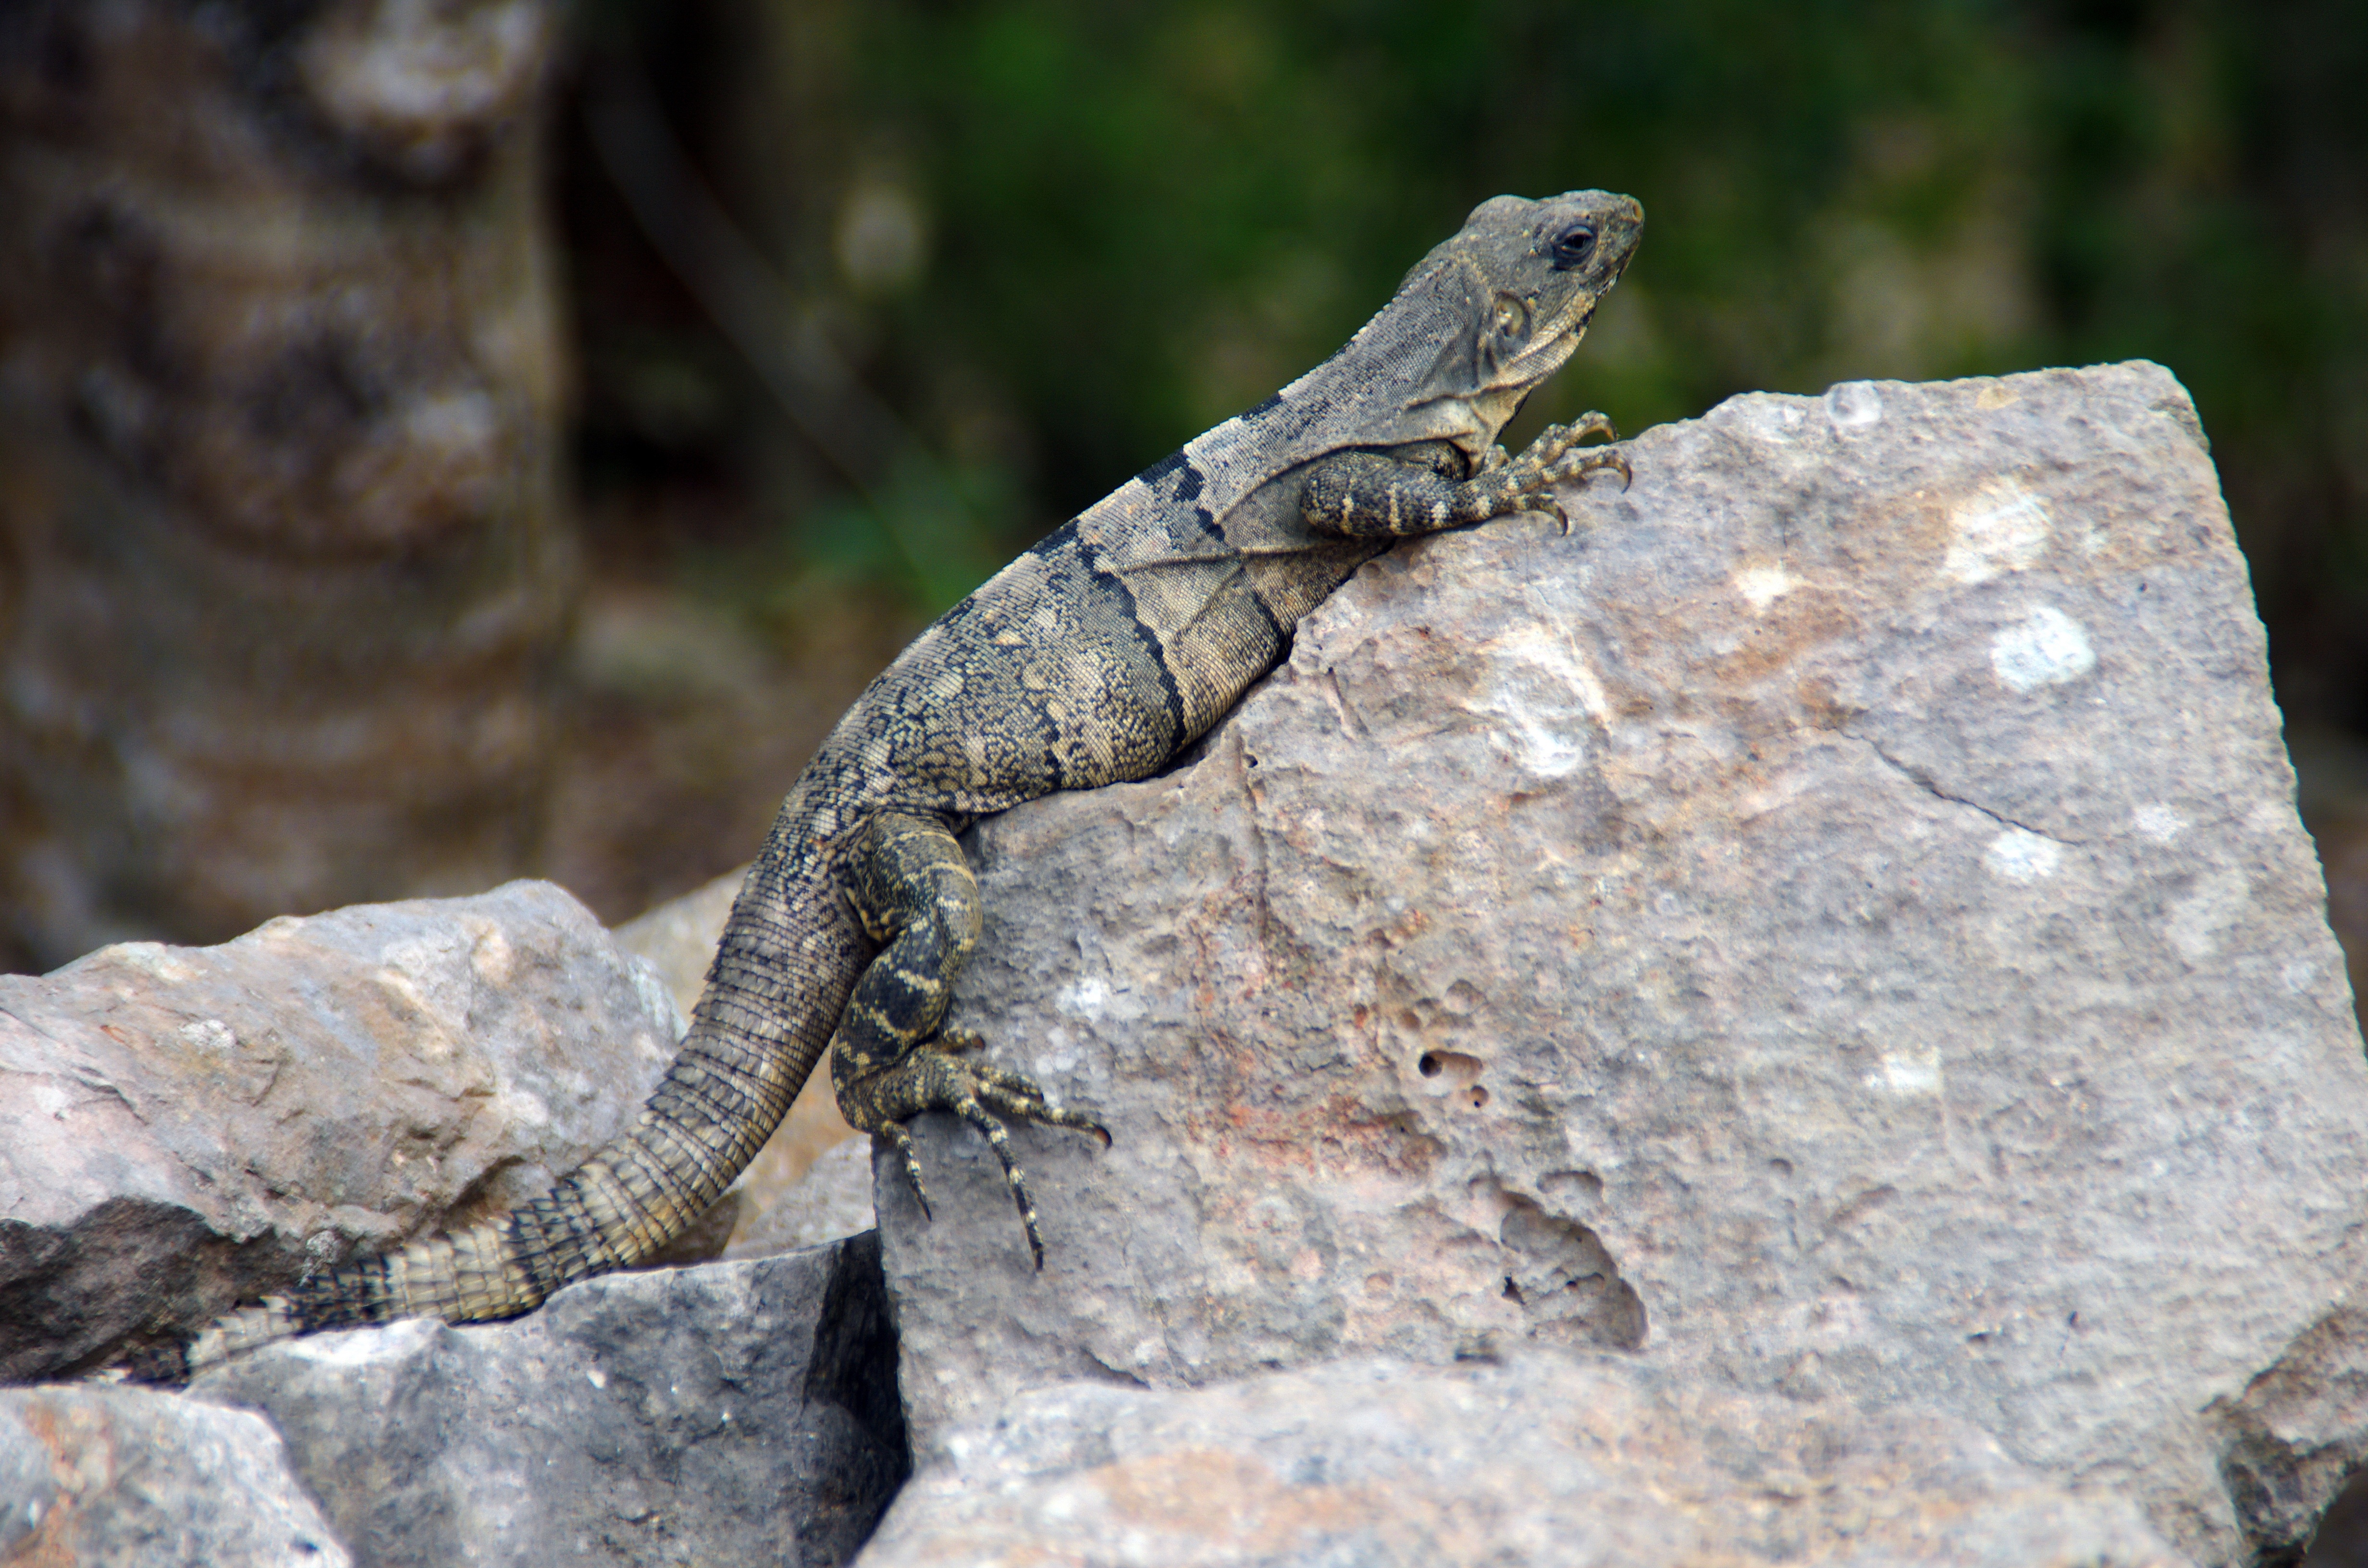
animal, wildlife, reptile, iguana, fauna, lizard, mexico, vertebrate, dinosaur, mimicry, lacerta, agamidae, oviparous, scaled reptile, lacertidae